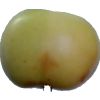
Label: Apple 6